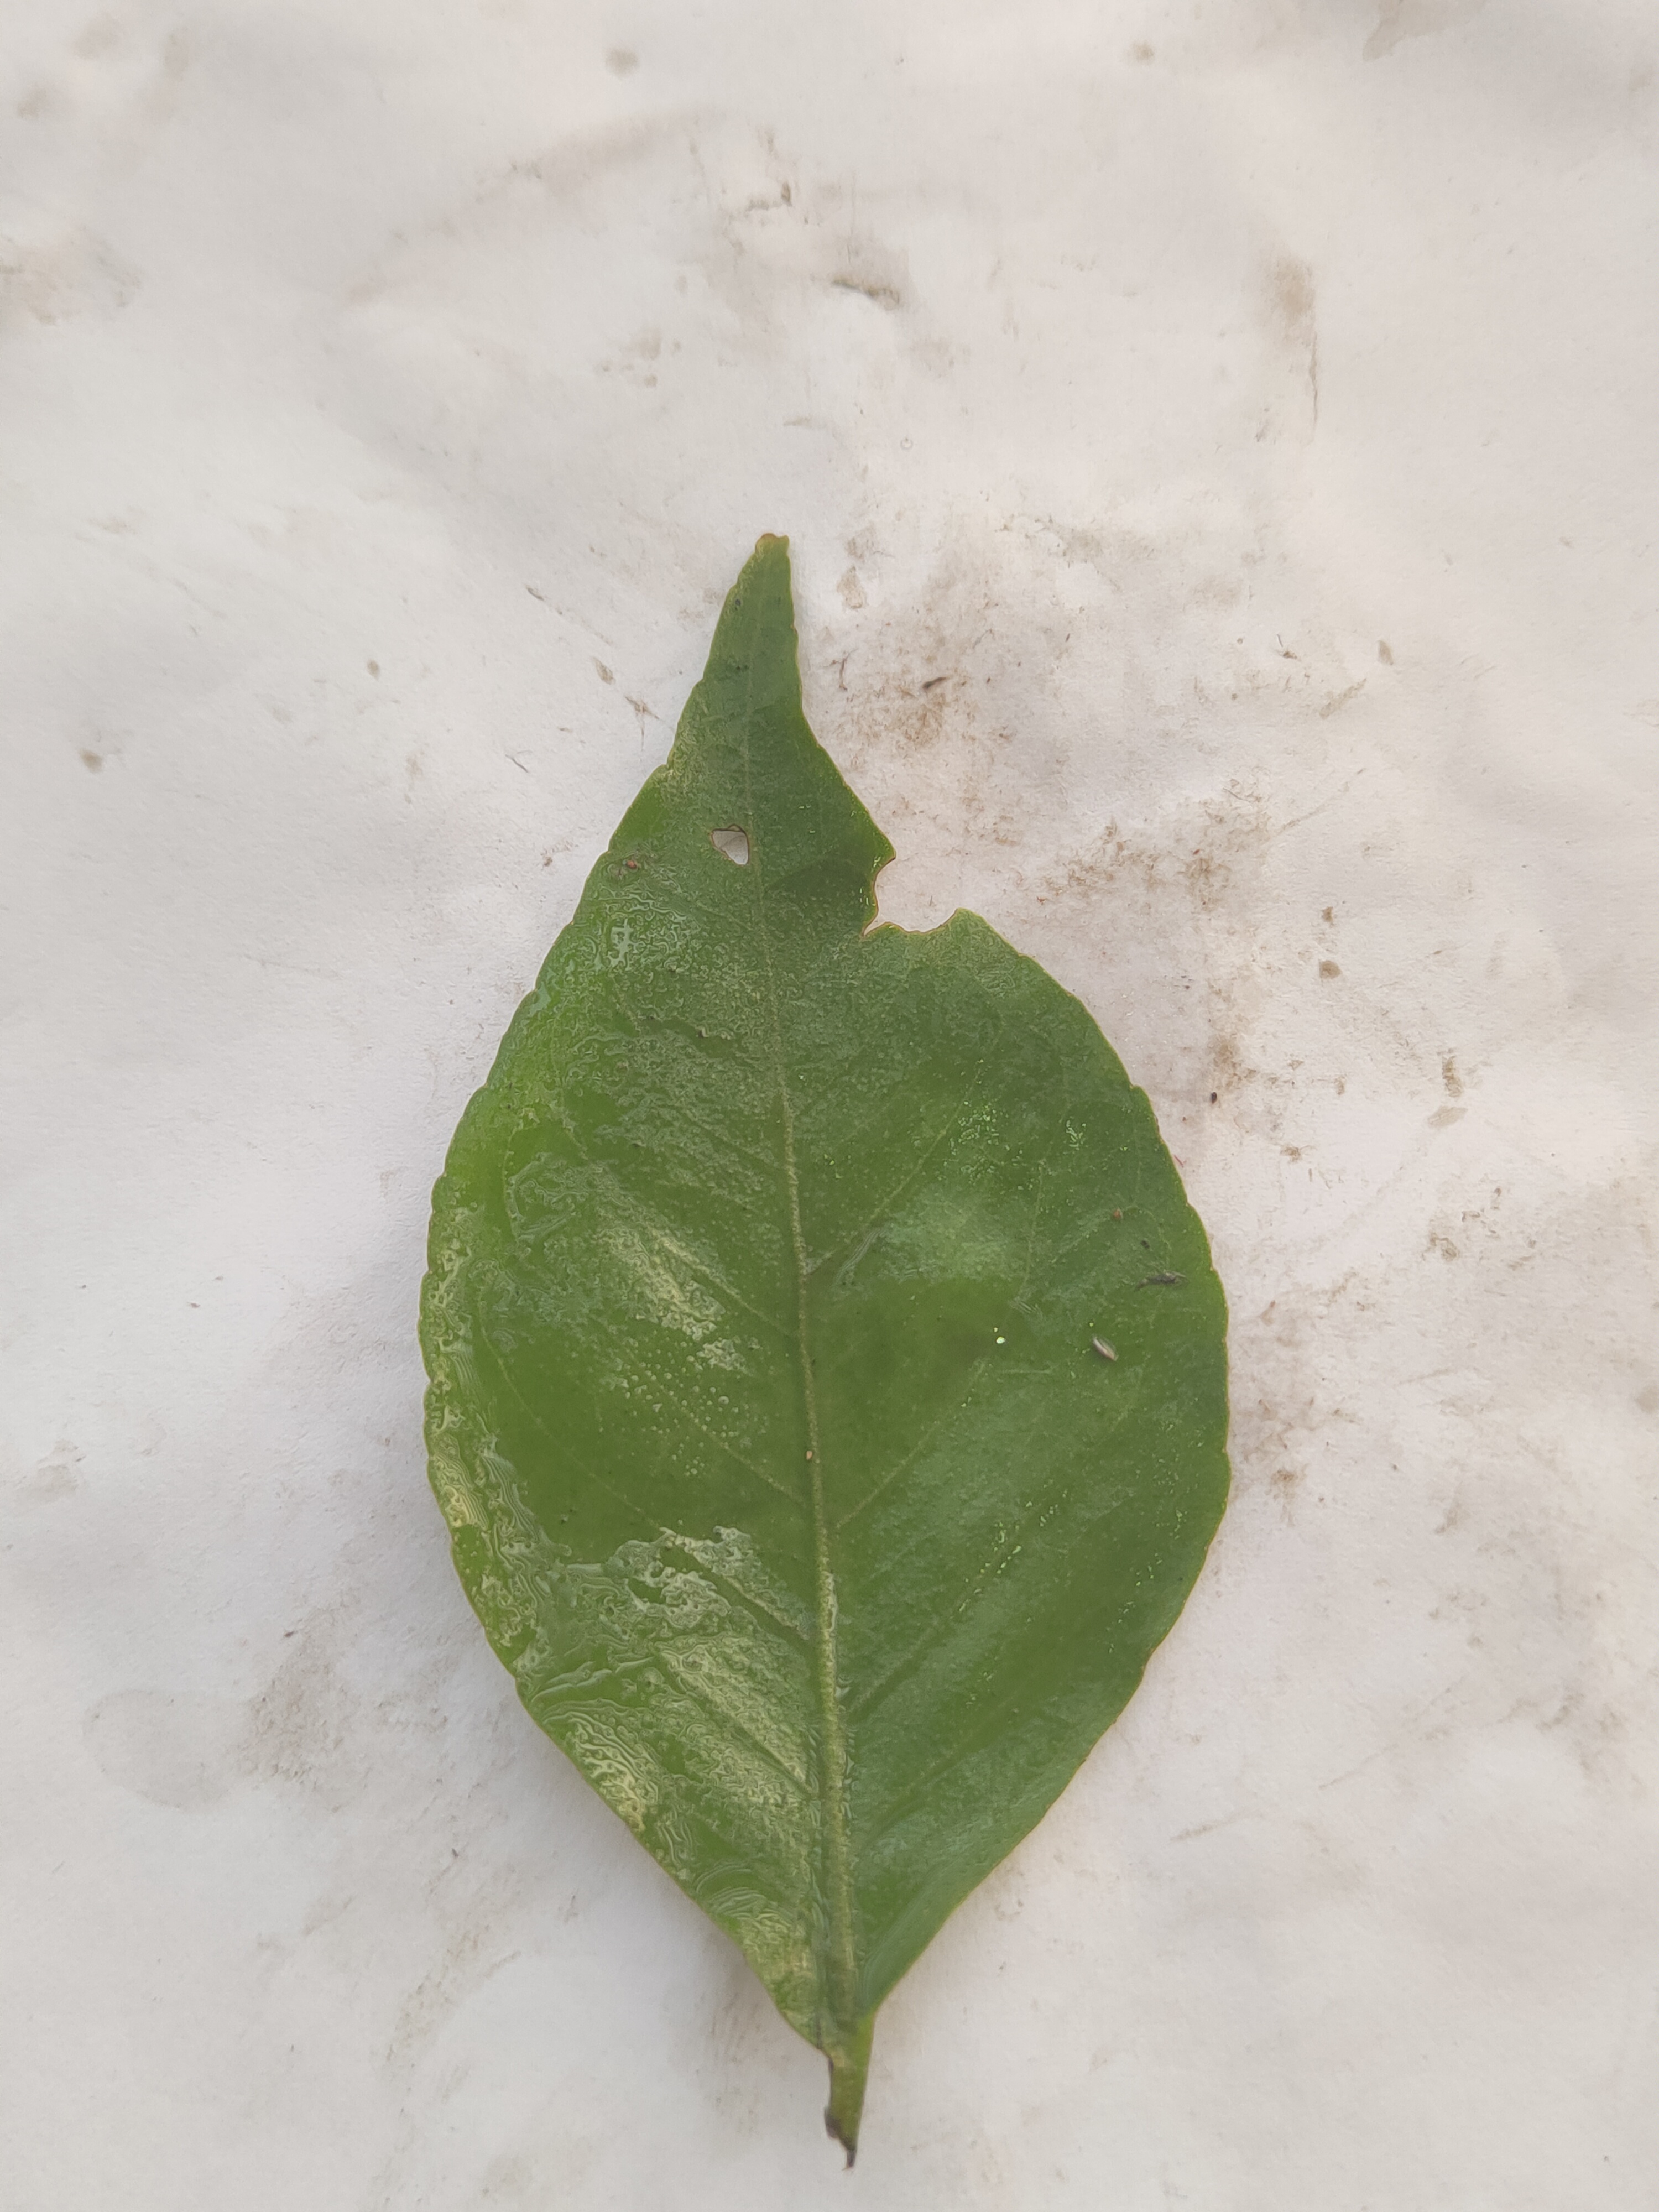
Leaf variety: Aegle marmelos